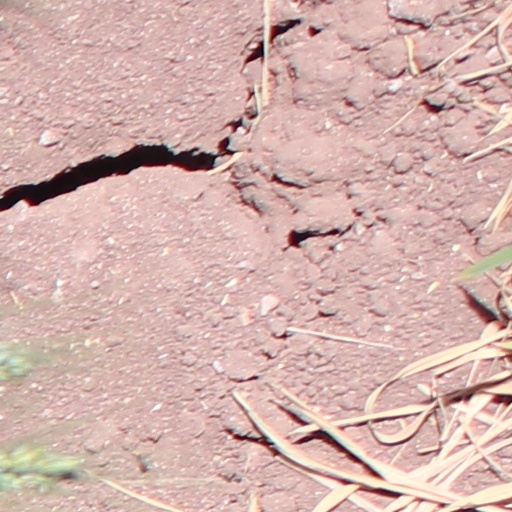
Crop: wheat